Henry Beckles Willson

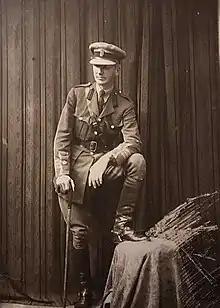
Henry Beckles Willson

Henry Beckles Willson, known as Beckles Willson, (26 August 1869 – 18 September 1942) was a Canadian journalist, First World War soldier, historian and prolific author.